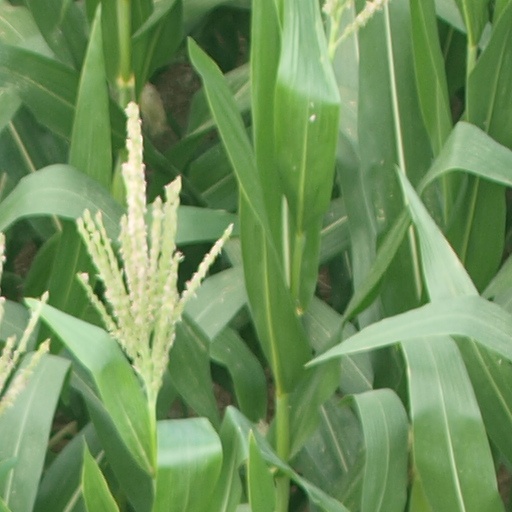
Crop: maize; corn